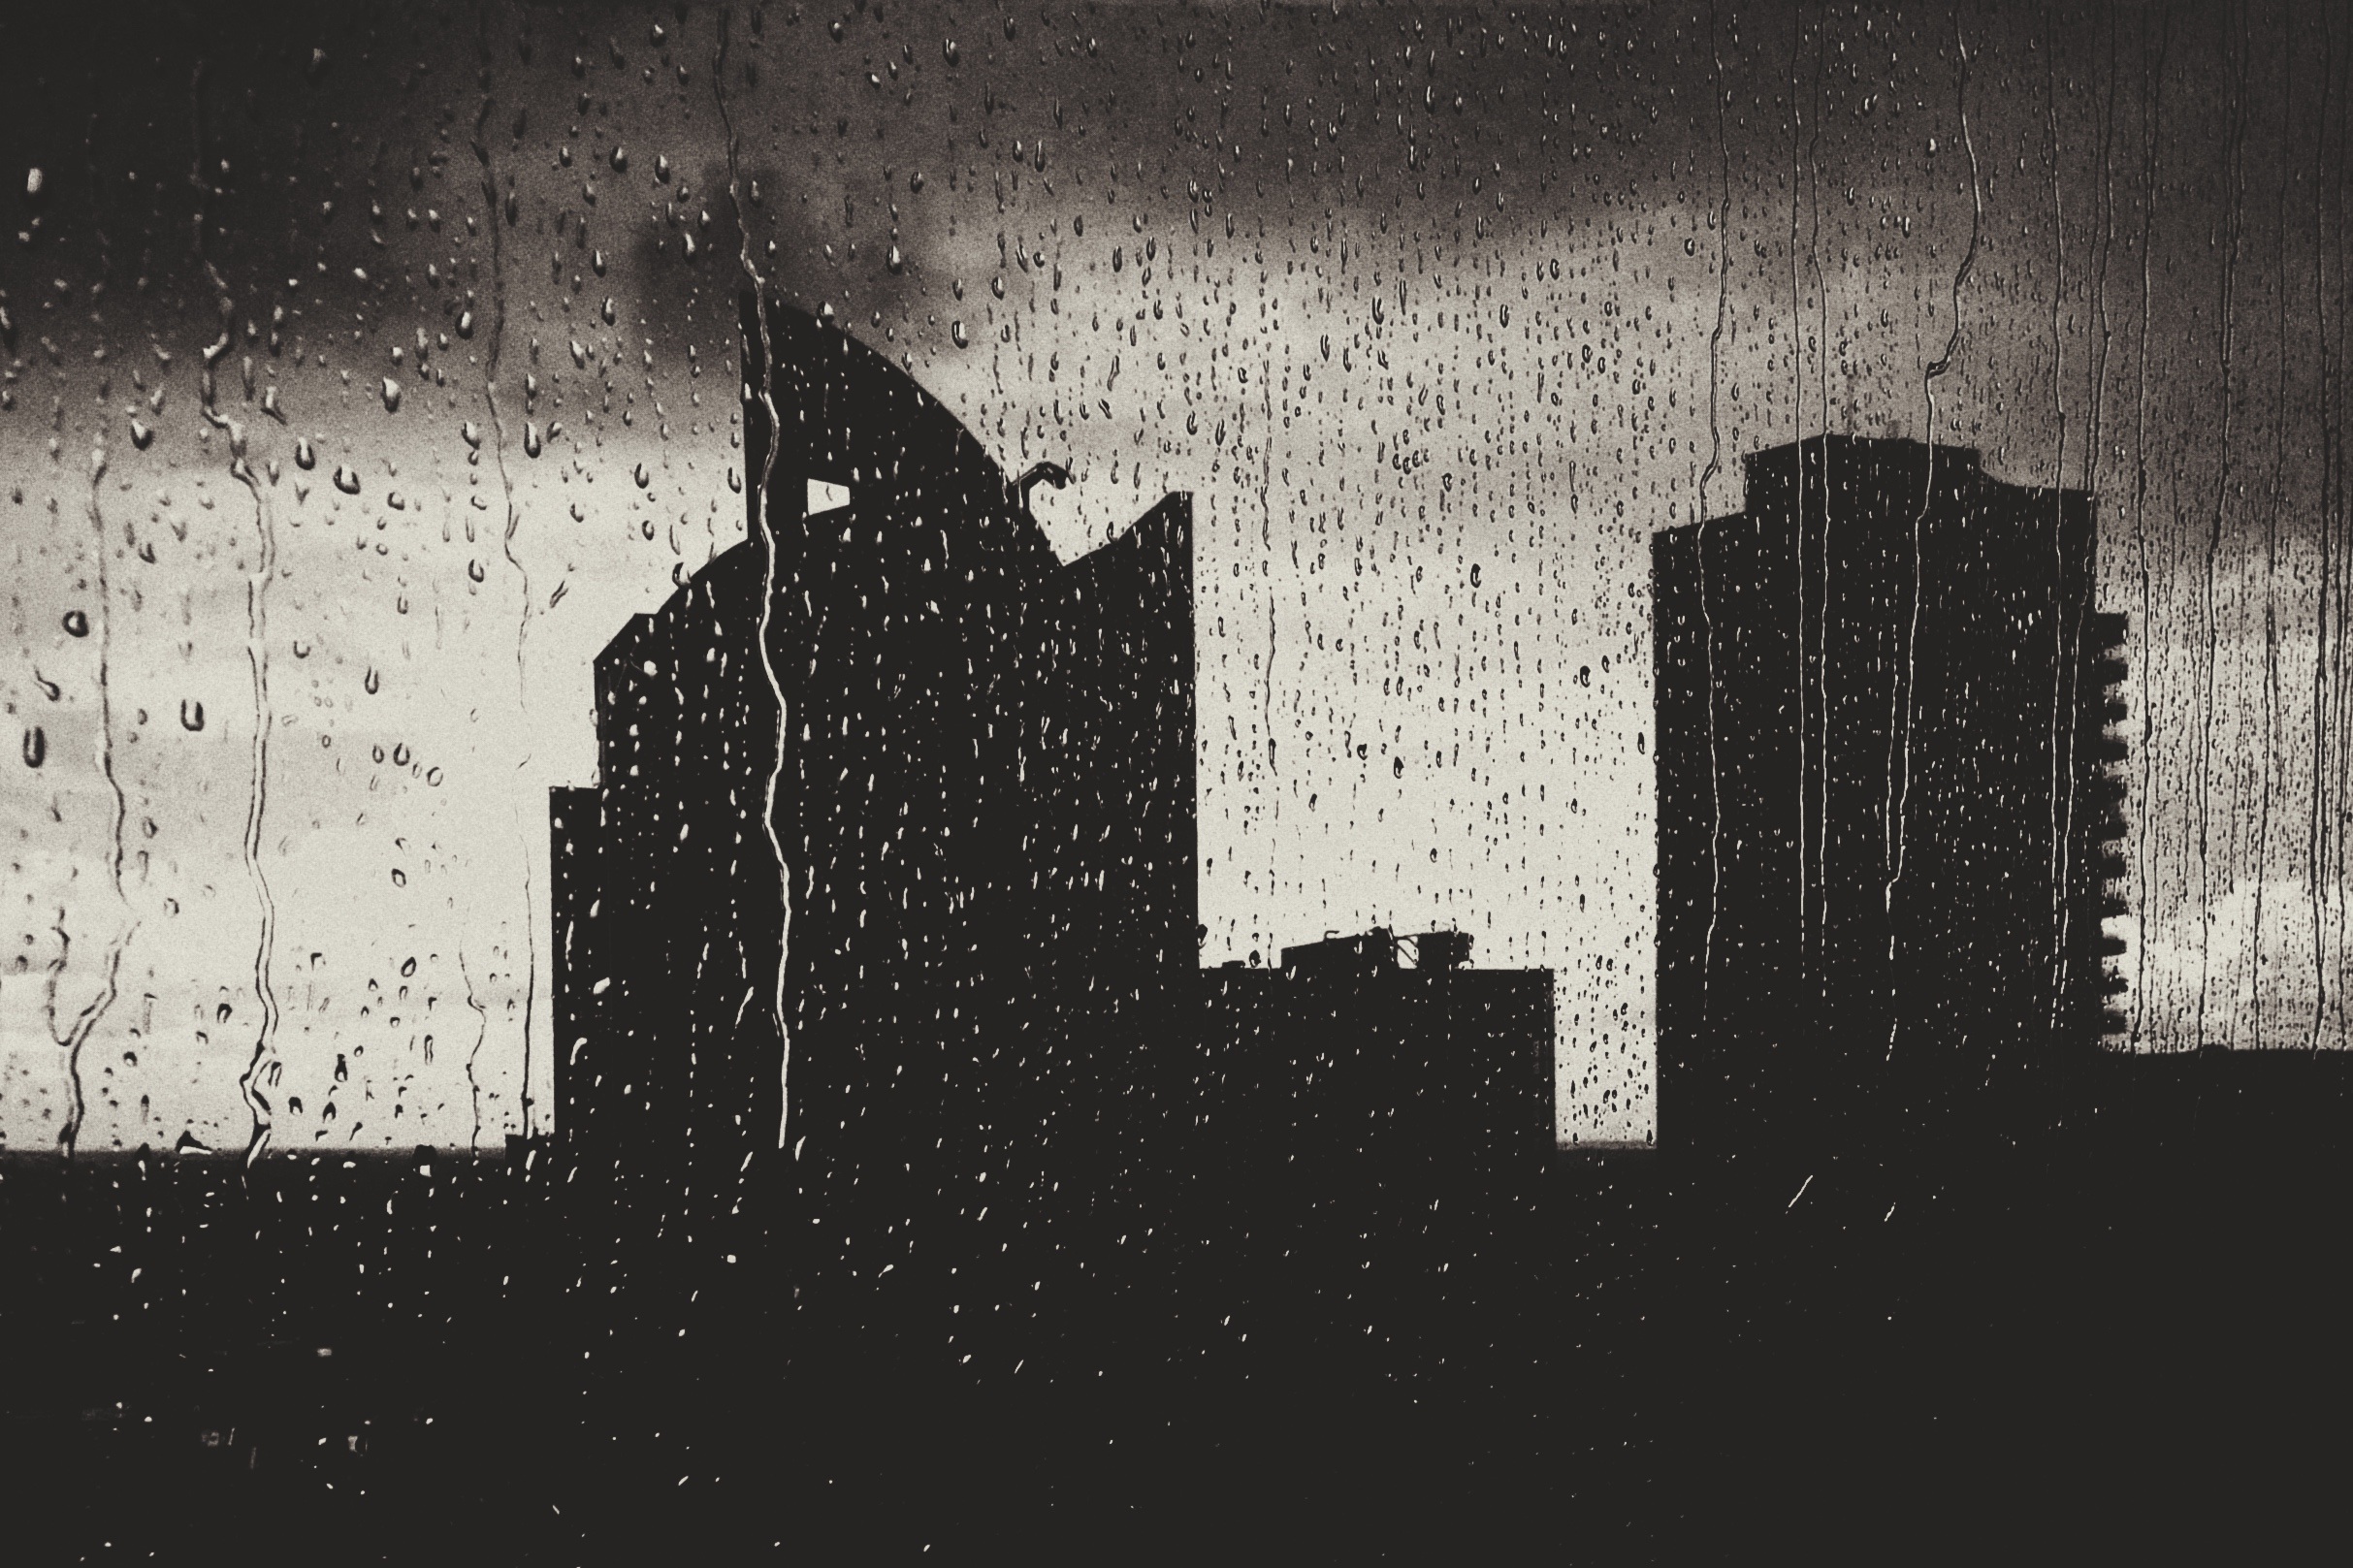
water, nature, outdoor, drop, dew, liquid, light, black and white, girl, white, skyline, vintage, texture, rain, fall, raindrop, building, wet, city, summer, pattern, young, spring, green, splash, puddle, umbrella, color, natural, autumn, weather, storm, shadow, fresh, gray, darkness, blue, black, monochrome, season, surface, transparent, font, grey, design, happy, silver, day, image, shape, backdrop, monochrome photography, platinum, album cover